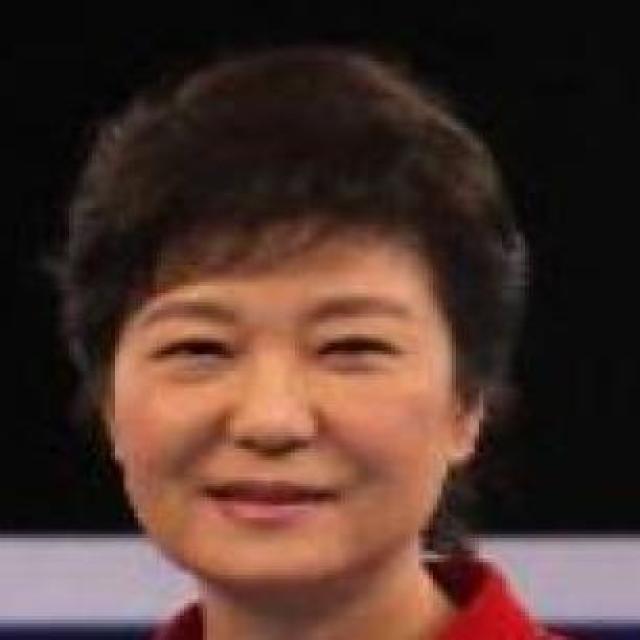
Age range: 45-64